Lea Valley Walk

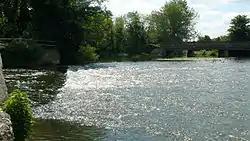
Dobbs Weir lies on the trail

Stanstead Lock is next before continuing under the A414 road towards Rye House, in Hoddesdon. Attractions nearby include Rye House Stadium, the gatehouse of Rye House and RSPB Rye Meads nature reserve